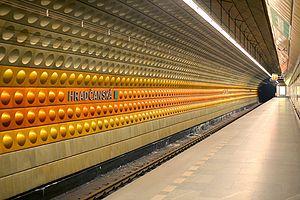
La ligne A du métro de Prague relie les stations Nemocnice Motol et Depo Hostivař. Chronologiquement, il s'agit de la seconde ligne du réseau à avoir vu le jour, en 1978. La ligne A est actuellement longue de 17 kilomètres et compte 17 stations. Une extension de la ligne est planifiée vers l'aéroport de Prague d'ici 2021.
Le métro de Prague existe depuis 1974. Le réseau comporte trois lignes dont l'exploitation est assurée par l'entreprise Dopravní podnik hlavního města Prahy.